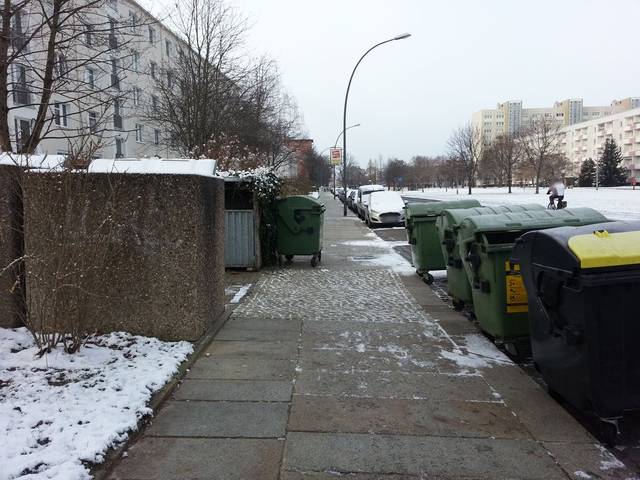
Region: Germany
Coordinates: 51.049, 13.764